Alexander Spotswood

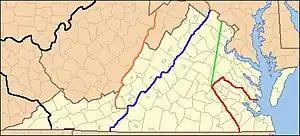
In blue, the Virginia border following the Albany treaty of 1722

1720 was the year of a change. Unable to get rid of them, the governor tried to make peace with the members of the council. Byrd, who was now resident in Virginia and could therefore be more easily controlled, became Spotswood's point of reference. The two met at the Capitol and resolved to cooperate. On April 29, 1720, during the next assembly of the council, the governor and the councillors officially declared their resolve to work in harmony from then on.